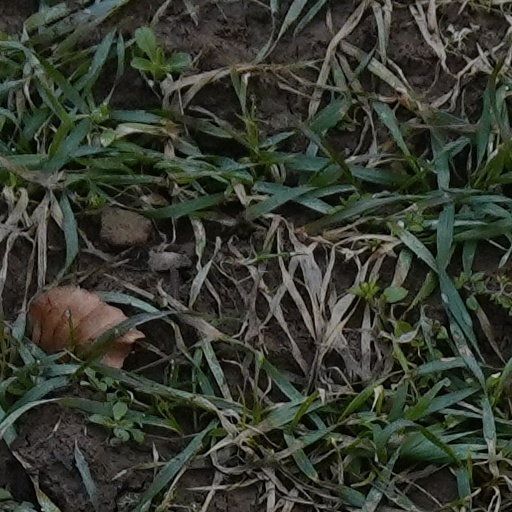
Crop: wheat